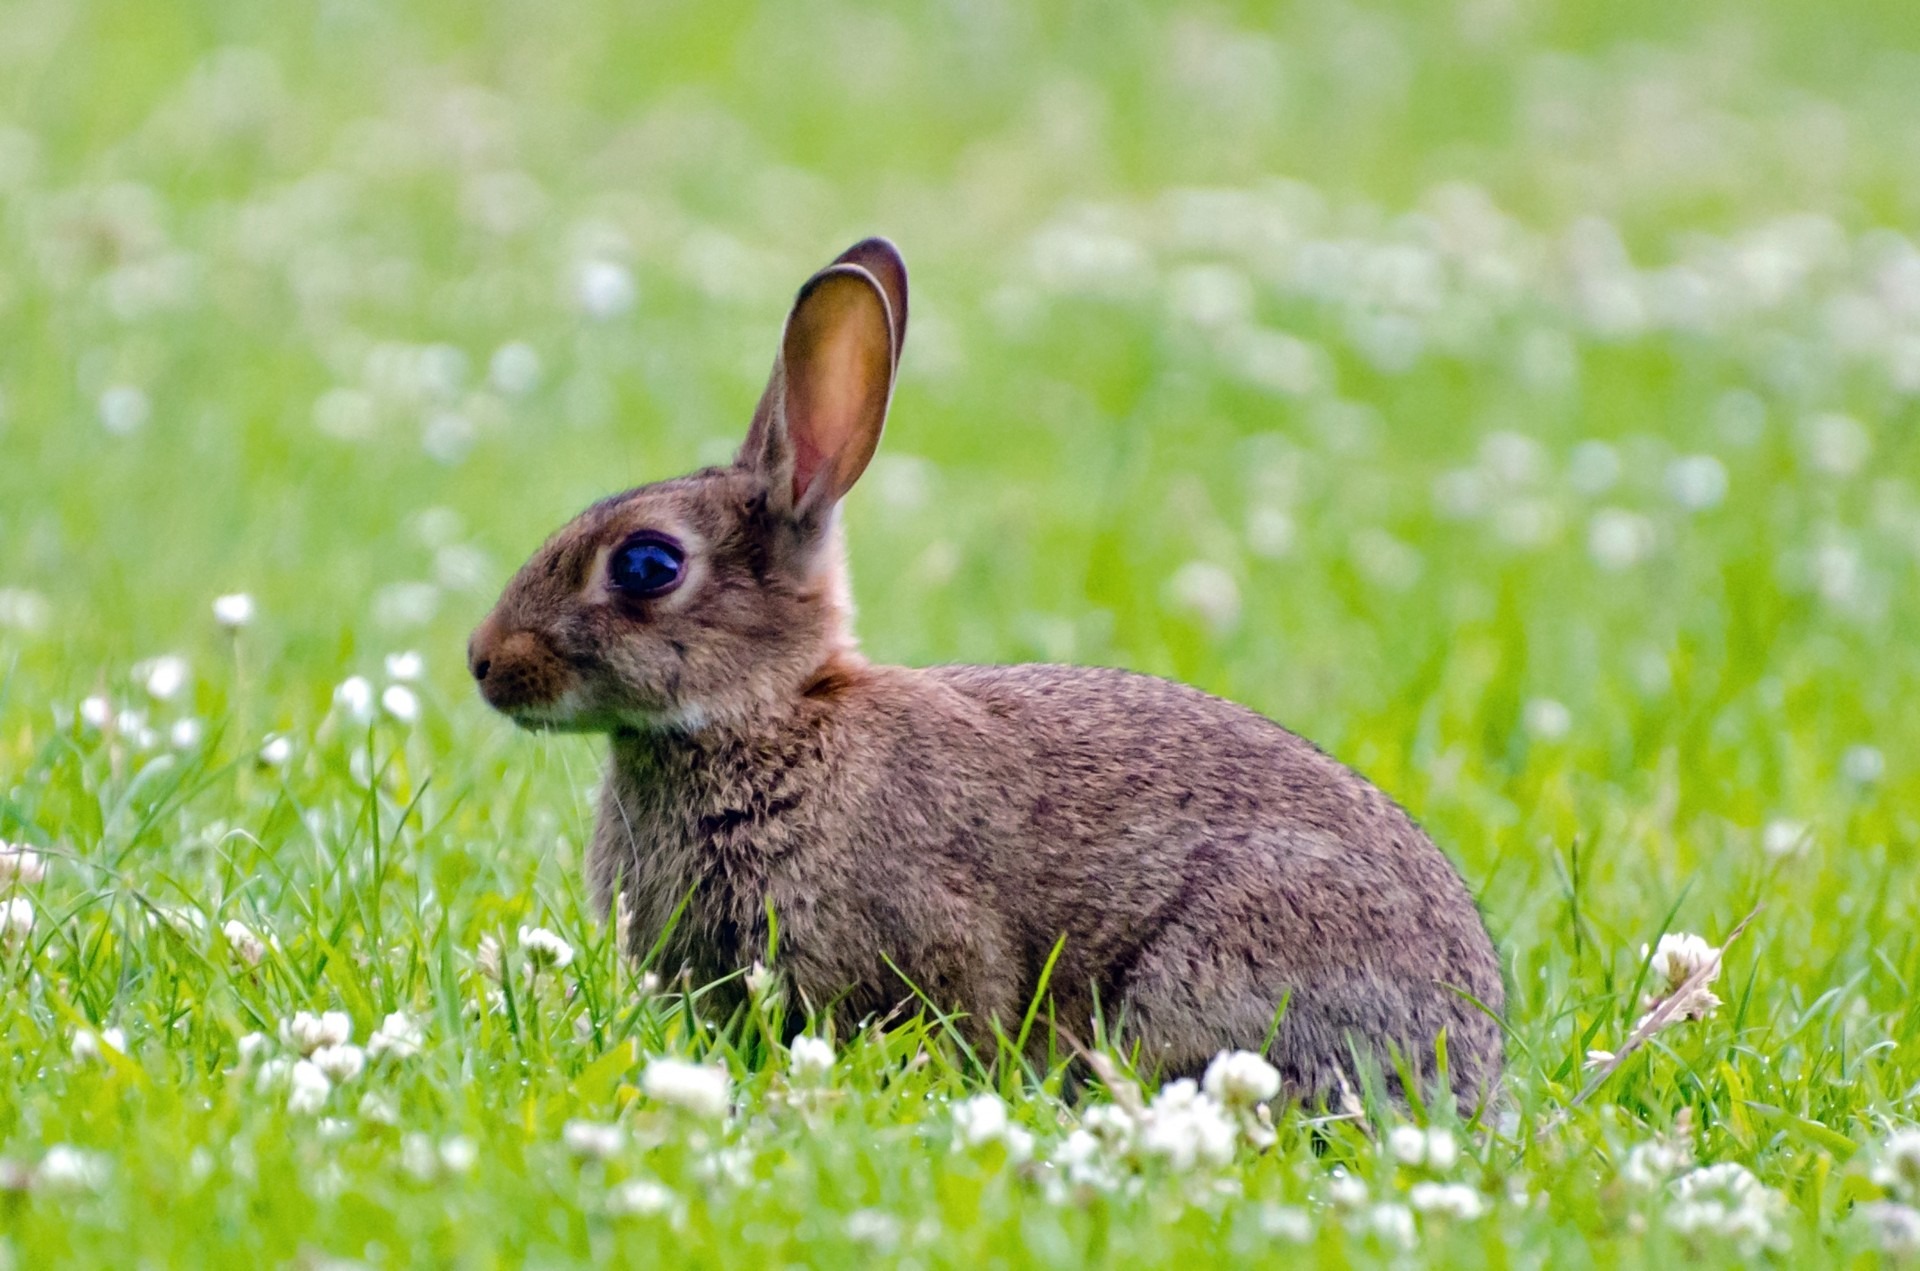
nature, grass, lawn, meadow, prairie, flower, animal, wildlife, spring, green, pasture, brown, mammal, gray, garden, fauna, rabbit, hare, grassland, vertebrate, easter, bunny, munch, domestic rabbit, rabits and hares